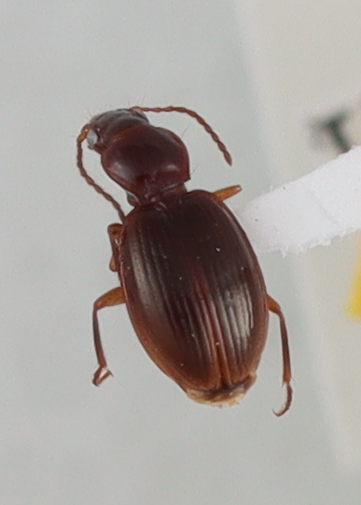
Scientific name: Mecyclothorax rufipennis
Plot: 17
Trap: E
Collected: 20190717